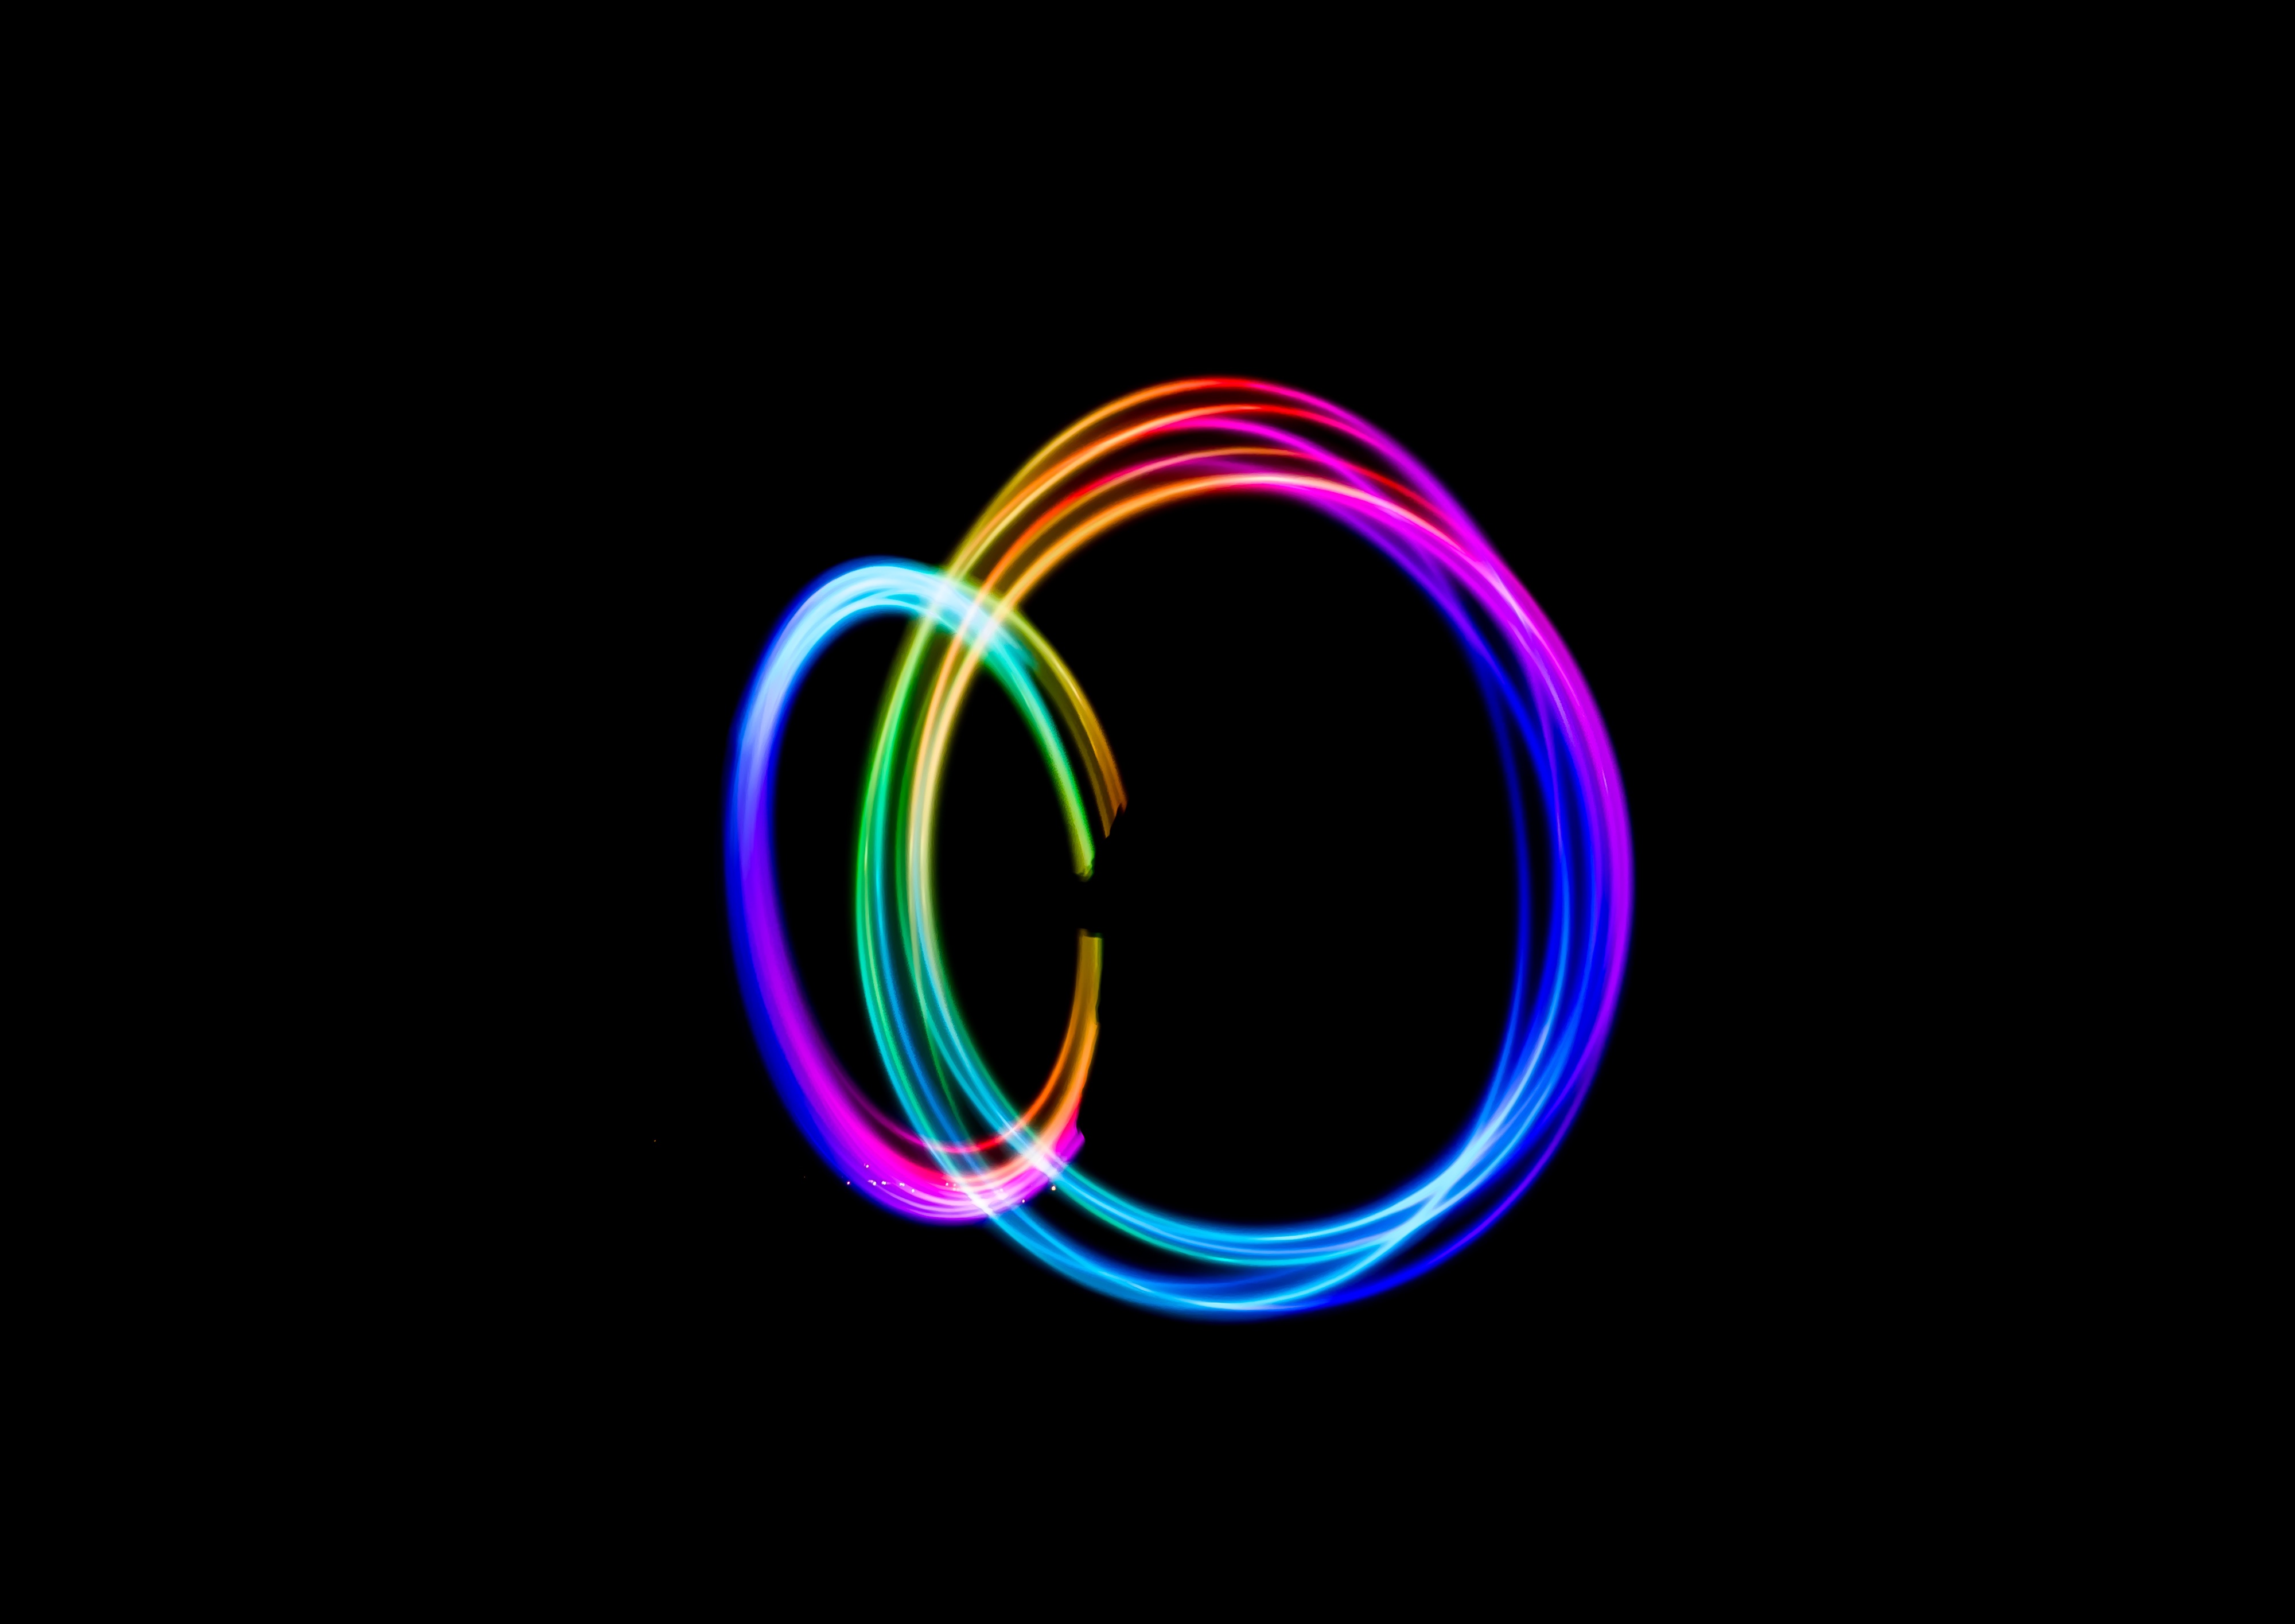
number, line, symbol, circle, neon, font, logo, text, organ, computer wallpaper